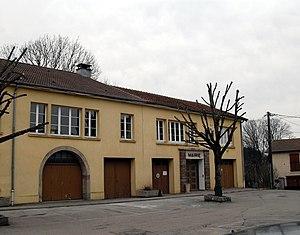
La mairie d'Hadol
Hadol est une commune française située dans le département des Vosges, en région Grand Est.